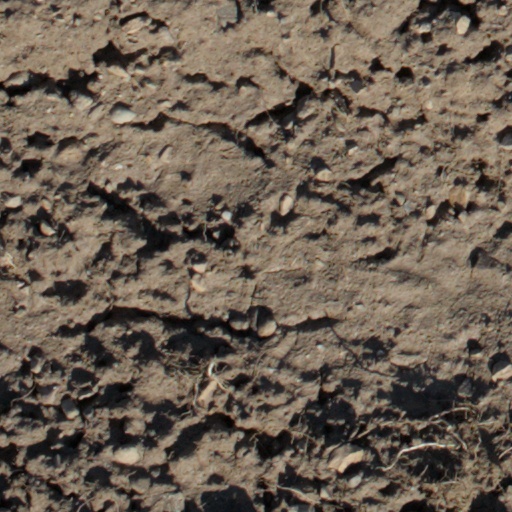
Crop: wheat